Fox River State Recreational Trail

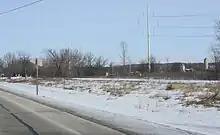
Trail as viewed from WIS 57 / WIS 32.

The trail begins at the CityDeck in Green Bay, Wisconsin, follows the Fox River south through De Pere, then deviatiating east, away from the river, where it follows a former railroad bed through Rockland, Wrightstown, Greenleaf, Holland, and ends at Ott Road in Hilbert. At the north end, it connects with the City of Green Bay Trail which continues north along the Fox and East Rivers to Monroe Street. The total length of the trail is approximately 26.3 miles. The northern 12 miles is paved, the southern 14 miles is crushed limestone.